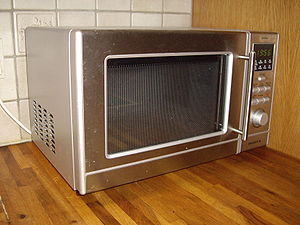
Mikrobølgeovn
En almindelig mikrobølgeovn
En mikrobølgeovn, kort mikroovn, også nogle gange bare kaldet en mikro, er en køkkenindretning som benytter mikrobølger til at opvarme/koge mad.